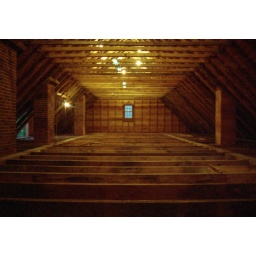
The building is closed in and the temporary floor is pulled up for a party featuring Prince Andrew.